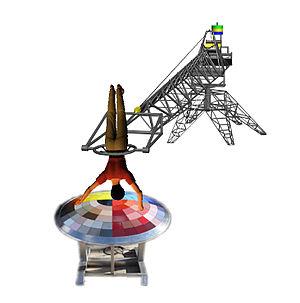
Structure de compensation du poids du corps, permettant à l'utilisateur de naviguer autour d'un point zéro. Déplacement vertical de 0 à 10 mètres par simple appel du pied, et circulaire de 0 à 50 mètres (diamétre) par déport à l'impulsion. Analyse des déplacements du corps dans l'espace sur 8 axes pour piloter en temps réel 8 synthétiseurs virtuels autonomes. Assistance motorisée sur 2 axes (circulaire vertical sur 45° limité et circulaire horizontal sur 360°- illimité) pilotée à partir de la ceinture de vol et débrayable, pour passer du mode autonome (équilibre autour du point zéro) au mode automatisé. Structure modulaire par partie de 3 mètres permettant des installations en salle moyenne 6 métres ou en plein air, plus de 24 métres. Cet instrument sculpture rentrera dans la famille des OMNI, il aura donc cette double vocation d'être à la fois un instrument high tech pour virtuose du vol sonore et un instrument au service de tous les publics et principalement dans la continuité des activités OMNI avec les scolaires et les enfants handicapés. Instrument destiné à l'événementiel, au spectacle, à la musicothérapie. Arcelor Mittal - Stainless Europe, partenaire officiel Sponsor officiel pour la construction - fourniture de l'ensemble des Matériaux - assistance à la maitrise d'ouvrage, à la construction, la logistique, la communication. ISSF (International Stainless Steel Forum). Assistance en collaboration avec Arcelor pour la communication et l'événementiel international. Avec la collaboration du danseur chorégraphe Julio AROZARENA (danseur chorégraphe de Zingaro-Bartabas pour ""Eclipse"" et ""Triptyk"", actuellement danseur et maître de Ballet du Béjart Ballet Lausanne) pour les essais, l'écriture chorégraphique et les spectacles ""Moon Jump""."
Patrice Moullet, né le 21 juin 1946 à Paris, est un compositeur et créateur d'instruments de musique, notamment le percuphone, l'omni, la stretch machine, le cosmophone, la Surface Triangulaire Inclinée, la Scratch machine, le Moon Jump, le Sun.